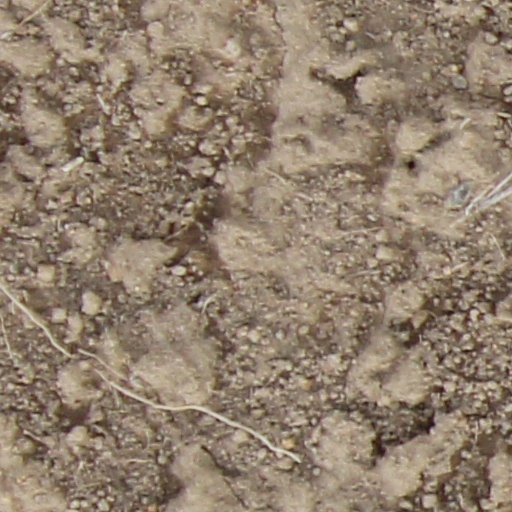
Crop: wheat